Middle Inlet (community), Wisconsin

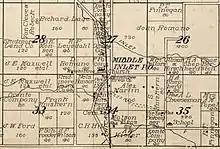
Middle Inlet, 1912 map detail

Middle Inlet is located south of the village of Wausaukee, at the intersection of U.S. Highway 141 and County Highway X at an elevation of . It is located along the Escanaba and Lake Superior Railroad. Middle Inlet is connected by road to Wausaukee to the north and Crivitz to the south (both via Highway 141), and Goll to the east (via Highway X). Middle Inlet Creek runs north of the settlement, and Lower Middle Inlet Creek flows to the south; a third stream, Upper Middle Inlet Creek, flows further north. All three streams feed Lake Noquebay, which lies to the southeast.